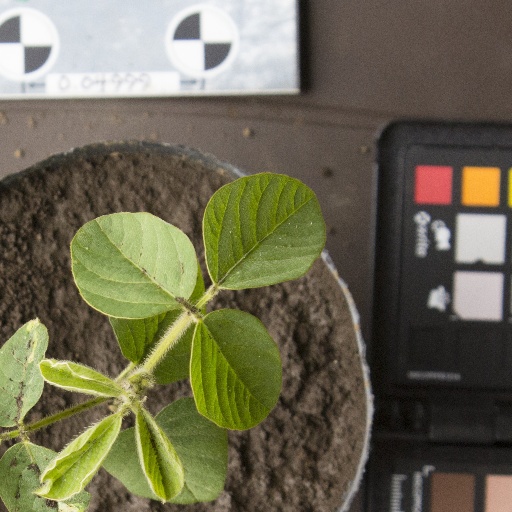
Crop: soybean